Question: Please indicate a possible affordance area of hit_baseball_bat that can be used for hitting
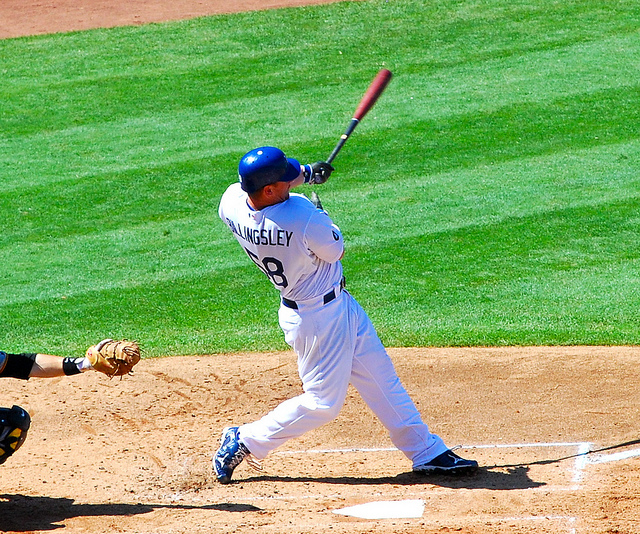
Answer: [360.643, 68.947, 393.883, 106.13]